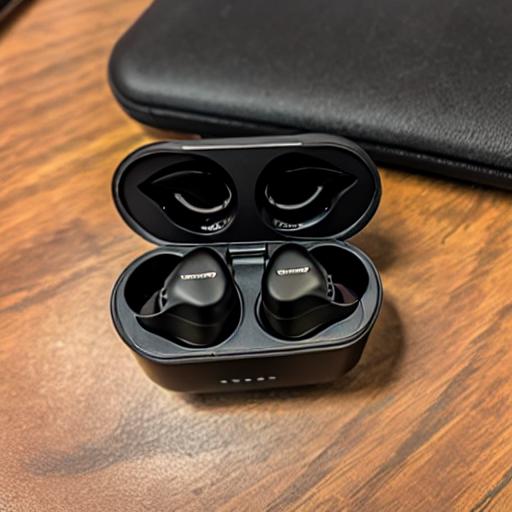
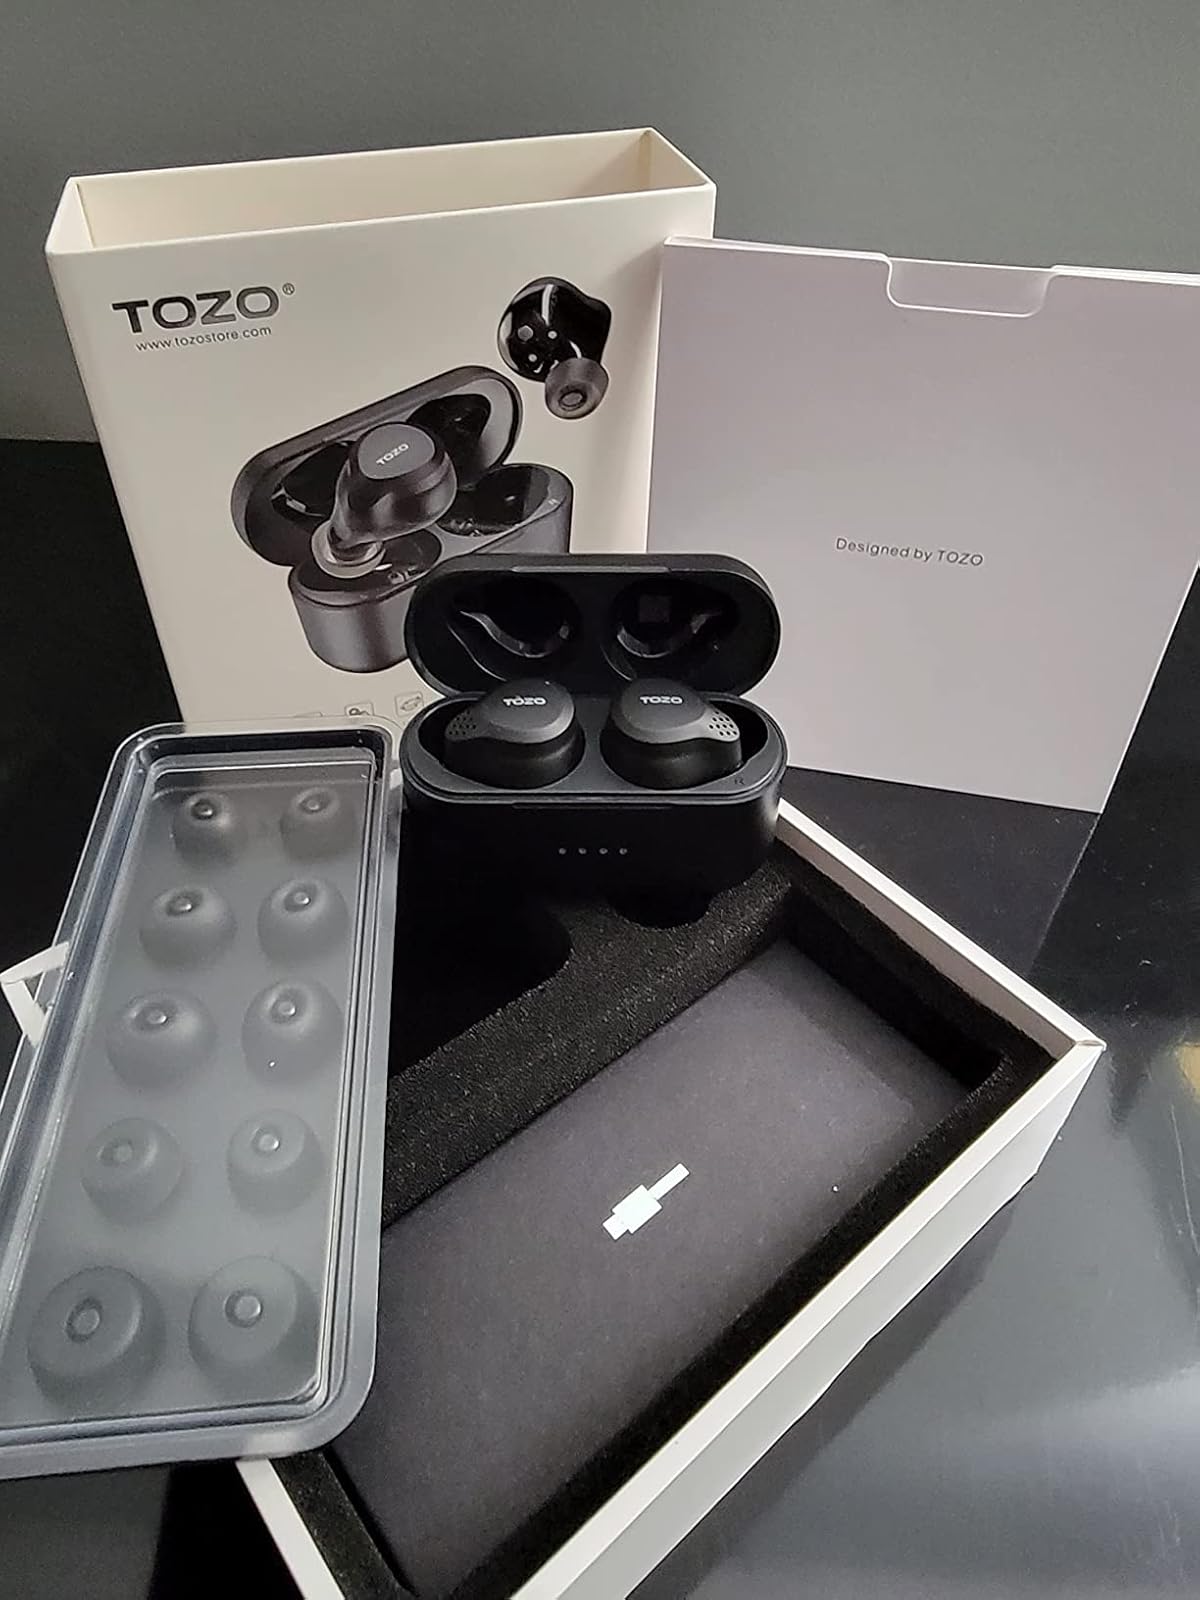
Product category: earbuds
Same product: no